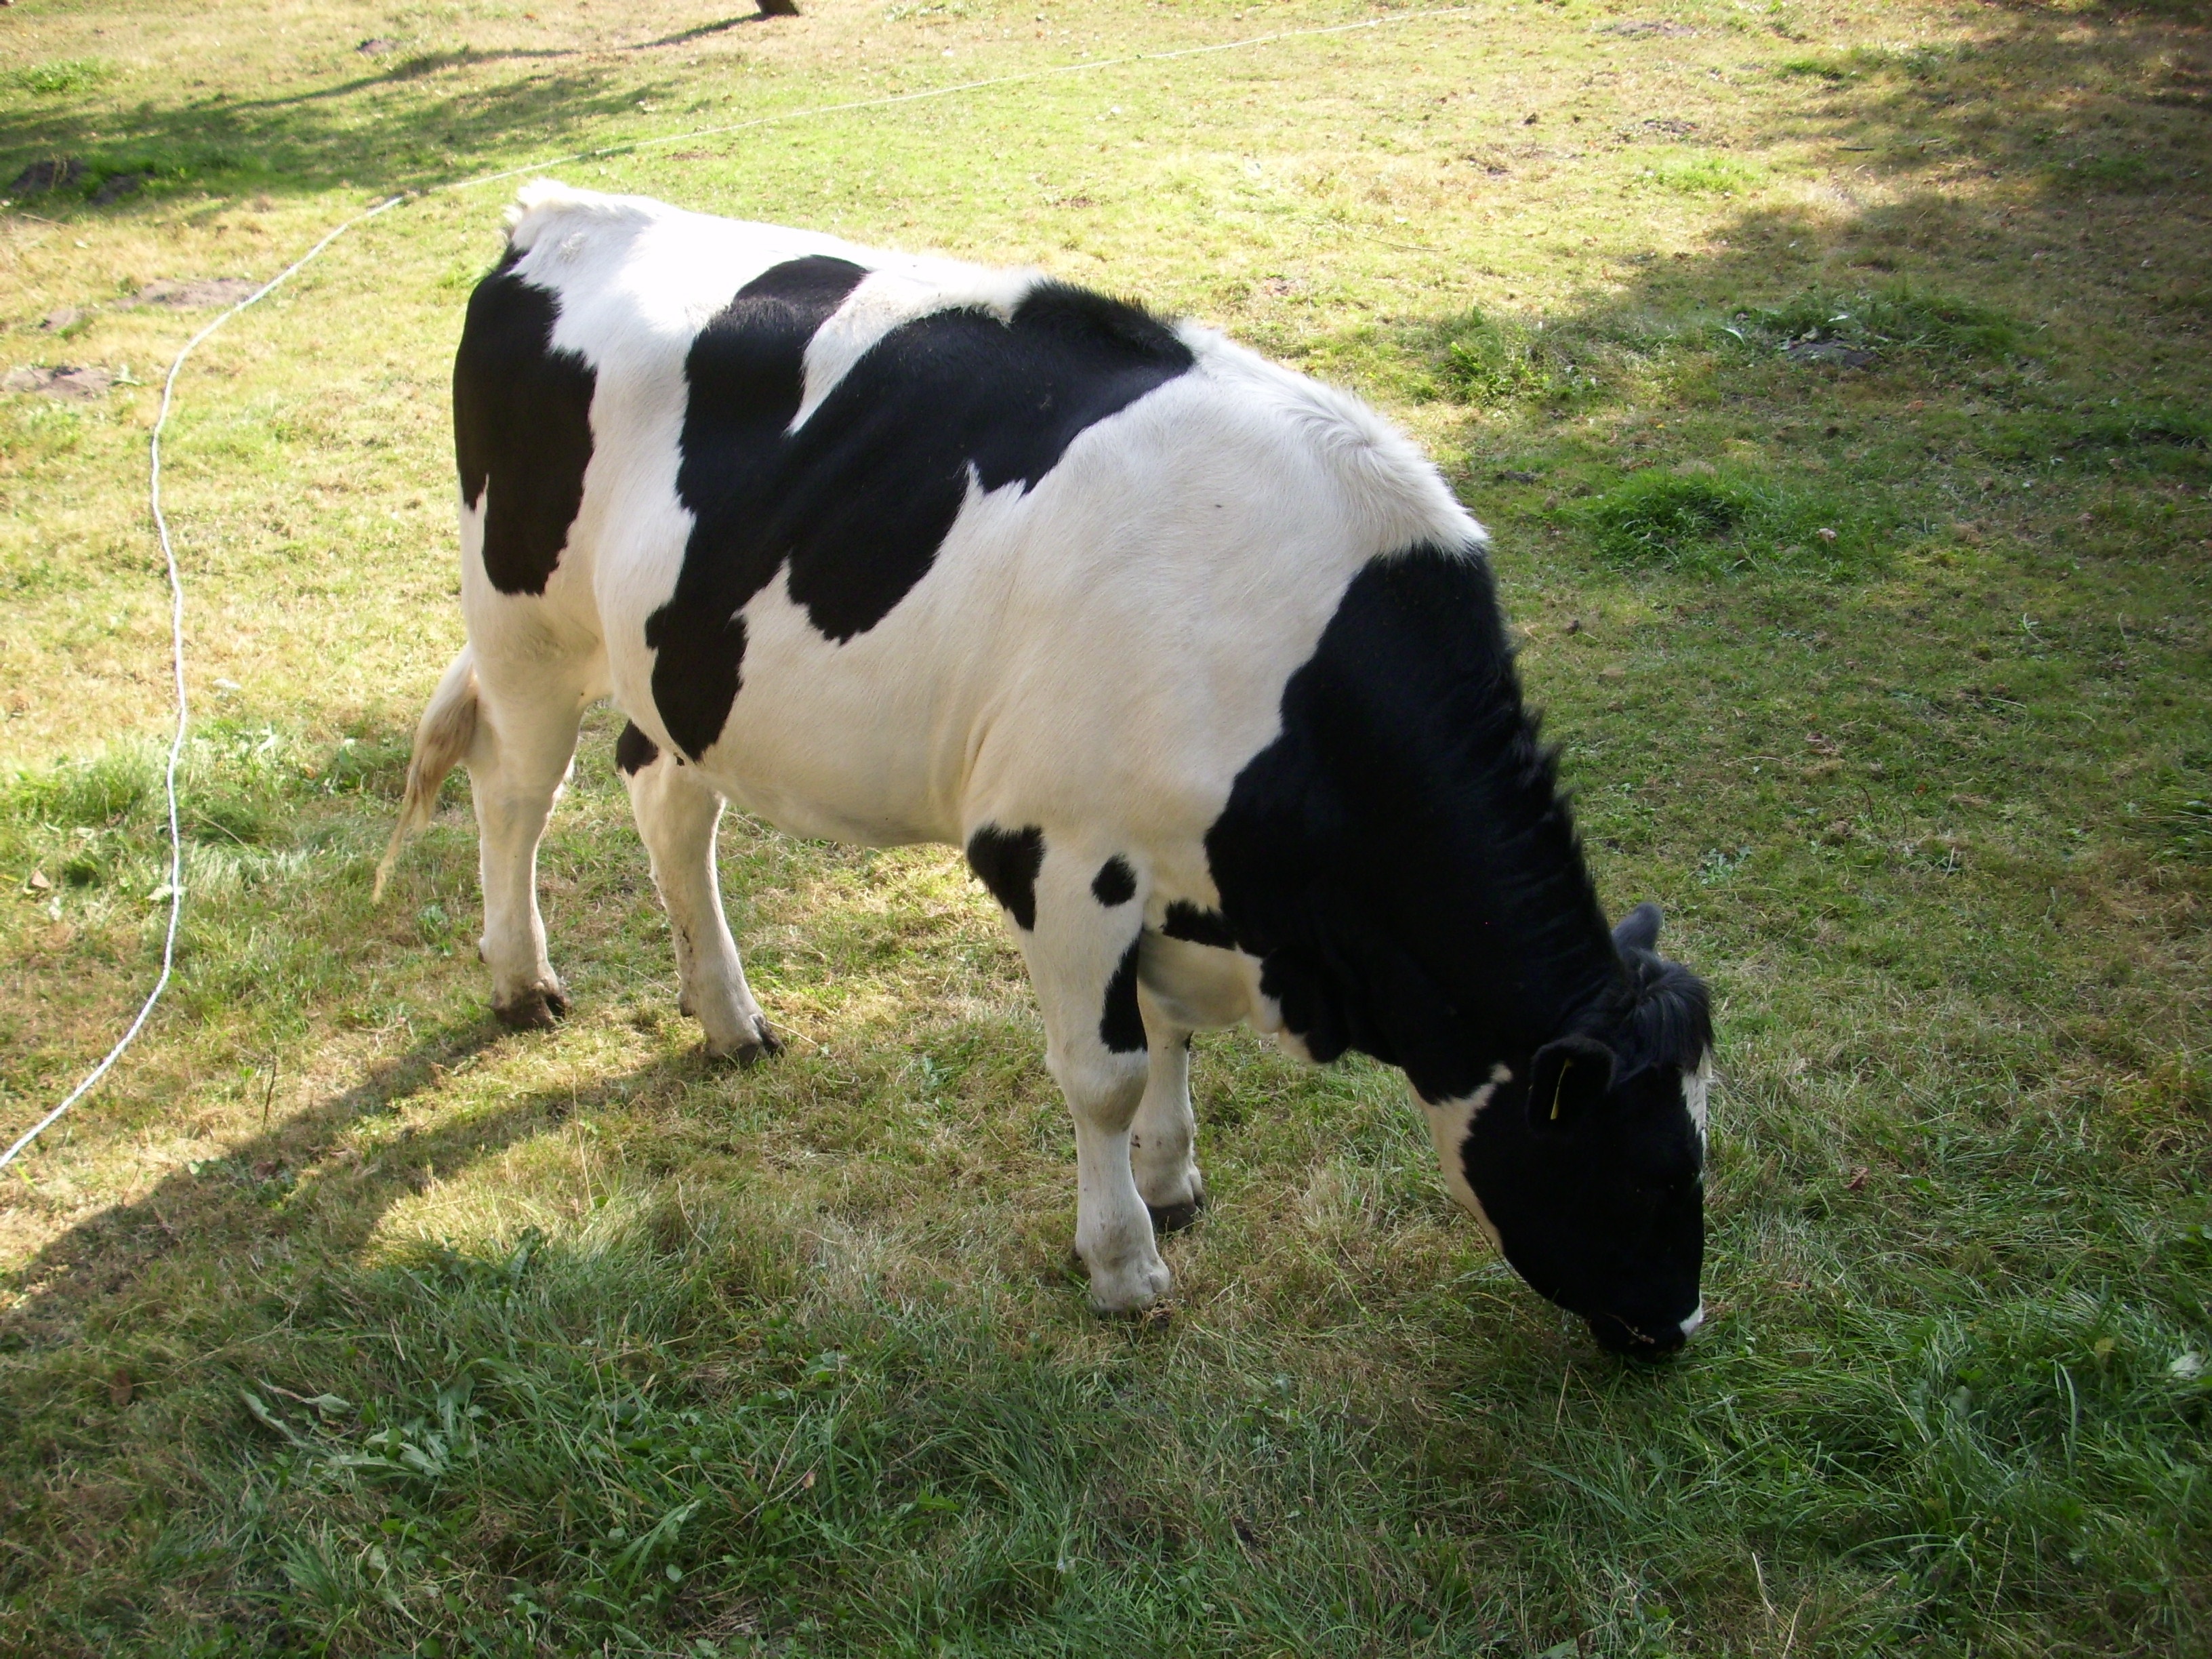
farm, meadow, pasture, grazing, mammal, bull, vertebrate, dairy cow, cattle like mammal, cow goat family